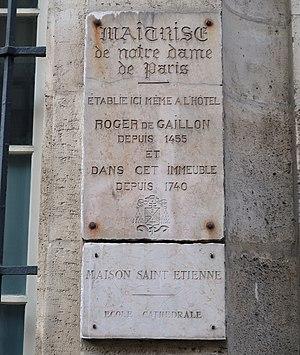
Plaque devant l'hôtel Roger de Gaillon‎, 8 rue Massillon (Paris, 4e).
La maîtrise de Notre-Dame de Paris a été créée aux XIIᵉ et XIIIᵉ siècles, en même temps que la cathédrale. Actuellement, elle est composée de trois entités, le chœur d’enfants, le Jeune ensemble et le chœur d’adultes, regroupées au sein de l'association Musique sacrée à Notre-Dame de Paris créée en 1991. Elles ont été dirigées successivement par Michel-Marc Gervais, Nicole Corti puis Lionel Sow à partir de 2002, de septembre 2011 jusqu'en 2014. Le chercheur et musicologue Sylvain Dieudonné est quant à lui responsable du répertoire grégorien et de la musique médiévale depuis 1994. Henri Chalet succède à Lionel Sow en 2014, parti définitivement diriger le chœur de l'Orchestre de Paris.
La rue Massillon est une rue de l’île de la Cité, dans le 4ᵉ arrondissement de Paris.